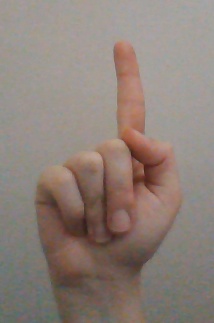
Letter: bb